50P/Arend

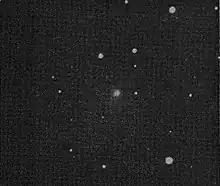
Comet 50P on 4 November 1951

Comet Arend or 50P/Arend is a periodic comet in the Solar System which was discovered on October 4, 1951. It was discovered by astronomer Sylvain Julien Victor Arend at the Royal Observatory of Belgium located in the municipality of Uccle. The comet was illustrated at approximately a magnitude of 14 and also exhibited a nucleus within a coma 14 arc seconds across. From its discovery, the comet has had 7 perihelions with its last return of Earth recorded on November 1, 2007. The comet's next perihelion will be in the year 2024.